Party

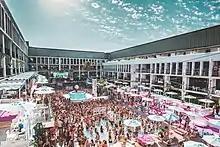
Pool party at Ibiza Rocks hotel

A dance is a social gathering at which the guests dance. It may be a casual, informal affair, or a structured event, such as a school dance or a charity ball. Dances usually take place during the evening. An afternoon dance is formally known as a tea dance. Some dances feature specific kinds of dancing, such as square dancing.